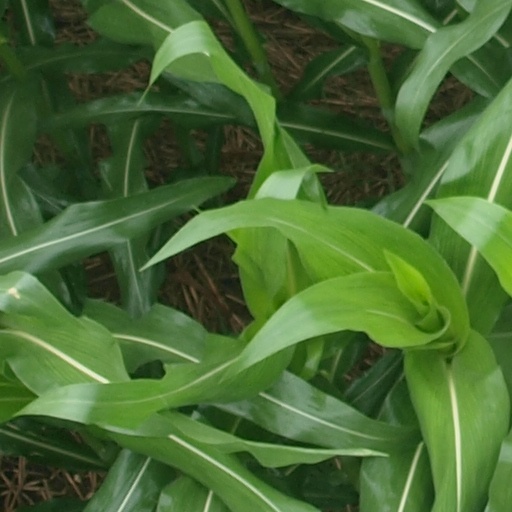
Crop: maize; corn